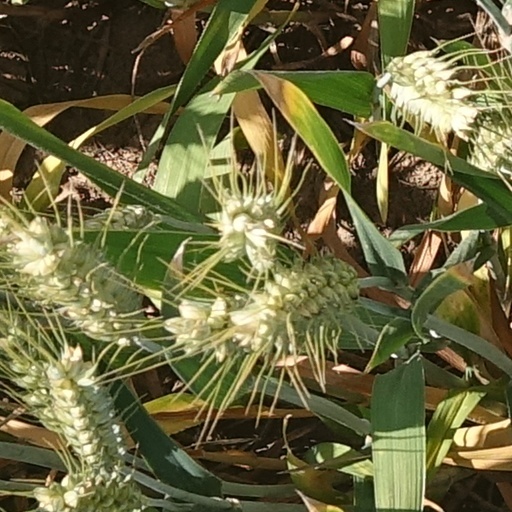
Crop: wheat